Bandvagn 206

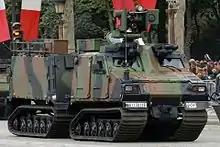
BvS 10 of the French Army

The BvS 10, not to be confused with the bv 206 or bv 206S, is a much larger but still fully amphibious armoured vehicle based upon the characteristic twin-cab, articulated steering system typical of Hägglunds all-terrain vehicles. It is equipped with a 6-cylinder Steyr M1 engine with 200 kW. It was originally designed for the British Royal Marines Commandos and named All Terrain Vehicle (Protected) - ATV(P) VIKING.